Hulmeville Historic District

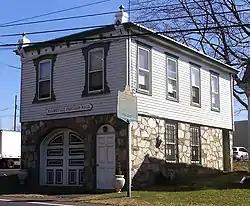
Hulmeville Borough Hall, Hulmeville Historic District, March 2011

The Hulmeville Historic District is a national historic district which is located in Hulmeville, Bucks County, Pennsylvania.